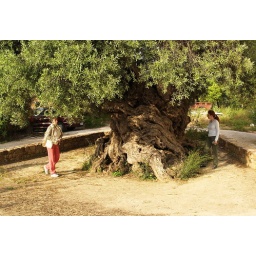
olive tree in Creete, Greece, estimated to be 3000 years old, still producing olives, today a natural monument